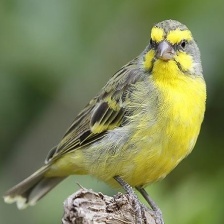
Species: CANARY
Scientific name: SERINUS CANARIA DOMESTICA